Luzancy

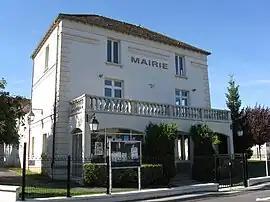
The town hall in Luzancy

Luzancy is a commune in the Seine-et-Marne department in the Île-de-France region in north-central France.